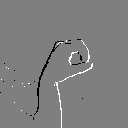
ASL letter: o